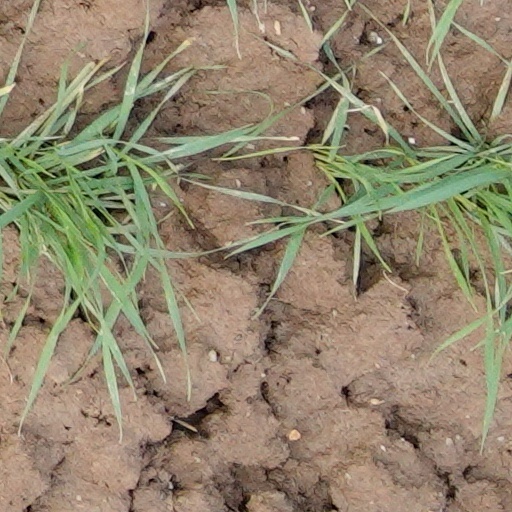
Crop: wheat